Tiger bone wine

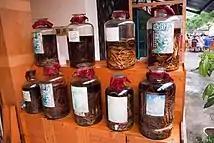

The active ingredient per unit volume is fixed and, therefore, it may be used to control the therapeutic dose. In addition to the bones of the animal, other ingredients are: